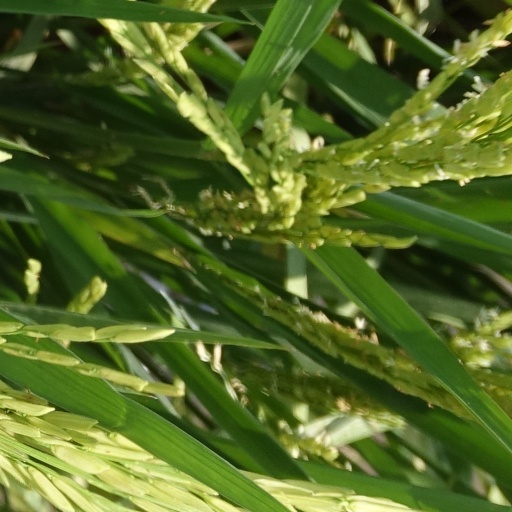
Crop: rice